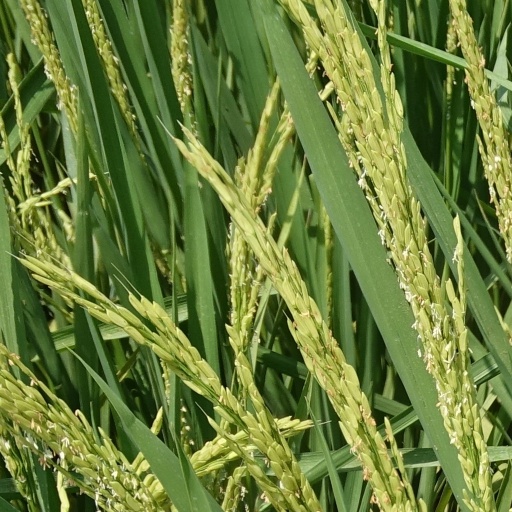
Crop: rice